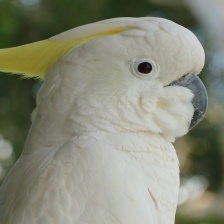
Species: COCKATOO
Scientific name: CACATUIDAE
ImageNet parent category: sulphur-crested_cockatoo